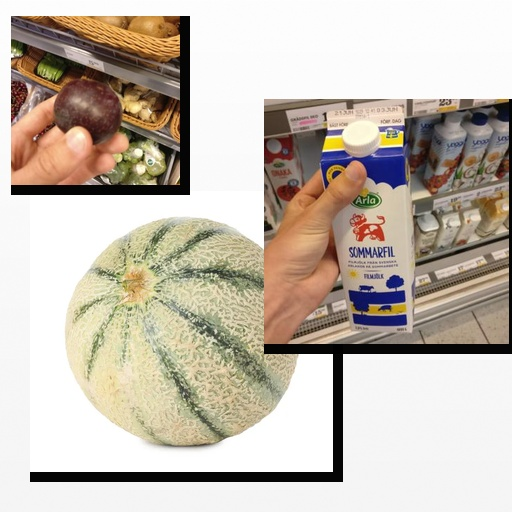
Food items: plum, sour_milk, cantaloupe